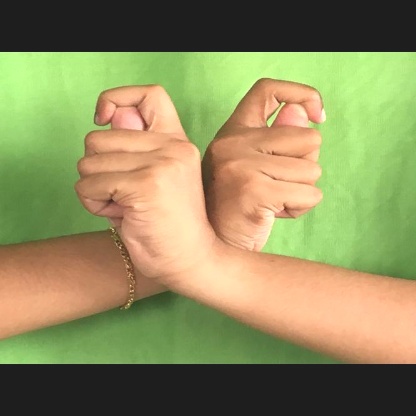
Mudra: Berunda